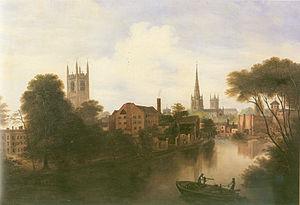
L'église St-Alkmund, en anglais Saint Alkmund's Church, est une église victorienne de Derby aujourd'hui détruite. Dédiée à saint Alcmond, elle se trouvait entre Bridgegate et Queen Street, sur une place qui était la seule d'époque georgienne de la ville.
Exeter House est un manoir en brique du début du XVIIᵉ siècle qui se trouvait dans Full Street à Derby avant d'être démoli en 1854. Il a été nommé d'après les Marquis d'Exeter, à qui cette demeure a appartenu jusqu'en 1757. Ce manoir a été notamment connu pour avoir accueilli Charles Édouard Stuart pendant le soulèvement des Jacobites de 1745. Exeter House fut remplacée par des bureaux, qui furent à leur tour remplacés en 1935, par un tribunal d'instance construit par Charles Aslin, architecte de la ville. Ce tribunal a été fermé début 2004 et le bâtiment est désormais vide et les ouvertures condamnées. Le conseil communal n'a pas encore décidé de son sort.